Zacharie Allemand

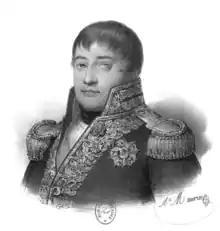
Portrait of Allemand, by Antoine Maurin

Vice-Admiral Zacharie Jacques Théodore, comte Allemand (1 May 1762 – 2 March 1826) was a French Navy officer who served in the French Revolutionary and Napoleonic Wars.